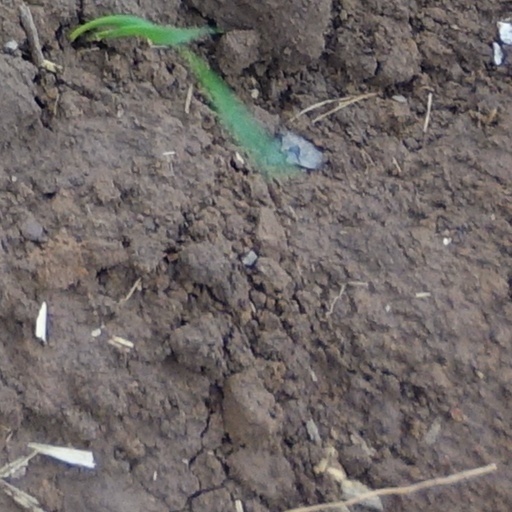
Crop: wheat